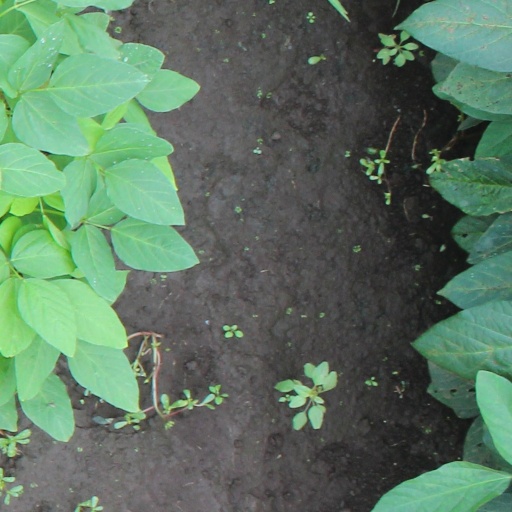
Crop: soybean